Sacramental bread

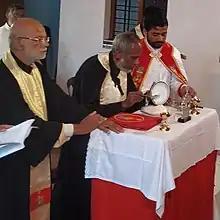
Rite of Renewal of Holy Leaven in the Syro-Malabar Church

The word "host" is derived from the Latin , which means 'sacrificial victim'. The term can be used to describe the bread both before and after consecration, although it is more correct to use it after consecration.